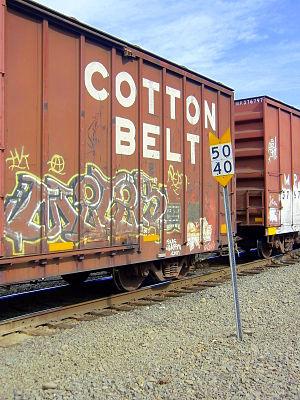
Le St. Louis Southwestern Railway, surnommé "The Cotton Belt Route" ou "Cotton Belt", fut créé en 1891 à partir de petites lignes fondées en 1877 à Tyler. Il reliait le nord-est du Texas à l'Arkansas et au Missouri. Grâce à des droits de passages acquis en 1905 sur le Missouri Pacific Railroad, il put atteindre St. Louis. En 1932, le Southern Pacific Railroad prit le contrôle du Cotton Belt. Ce dernier ne fusionna sa filiale le St. Louis Southwestern Railway of Texas qu'en 1954. Le Cotton Belt conserva son indépendance jusqu'en 1992. Puis l'Union Pacific Railroad racheta le Southern Pacific en 1996.